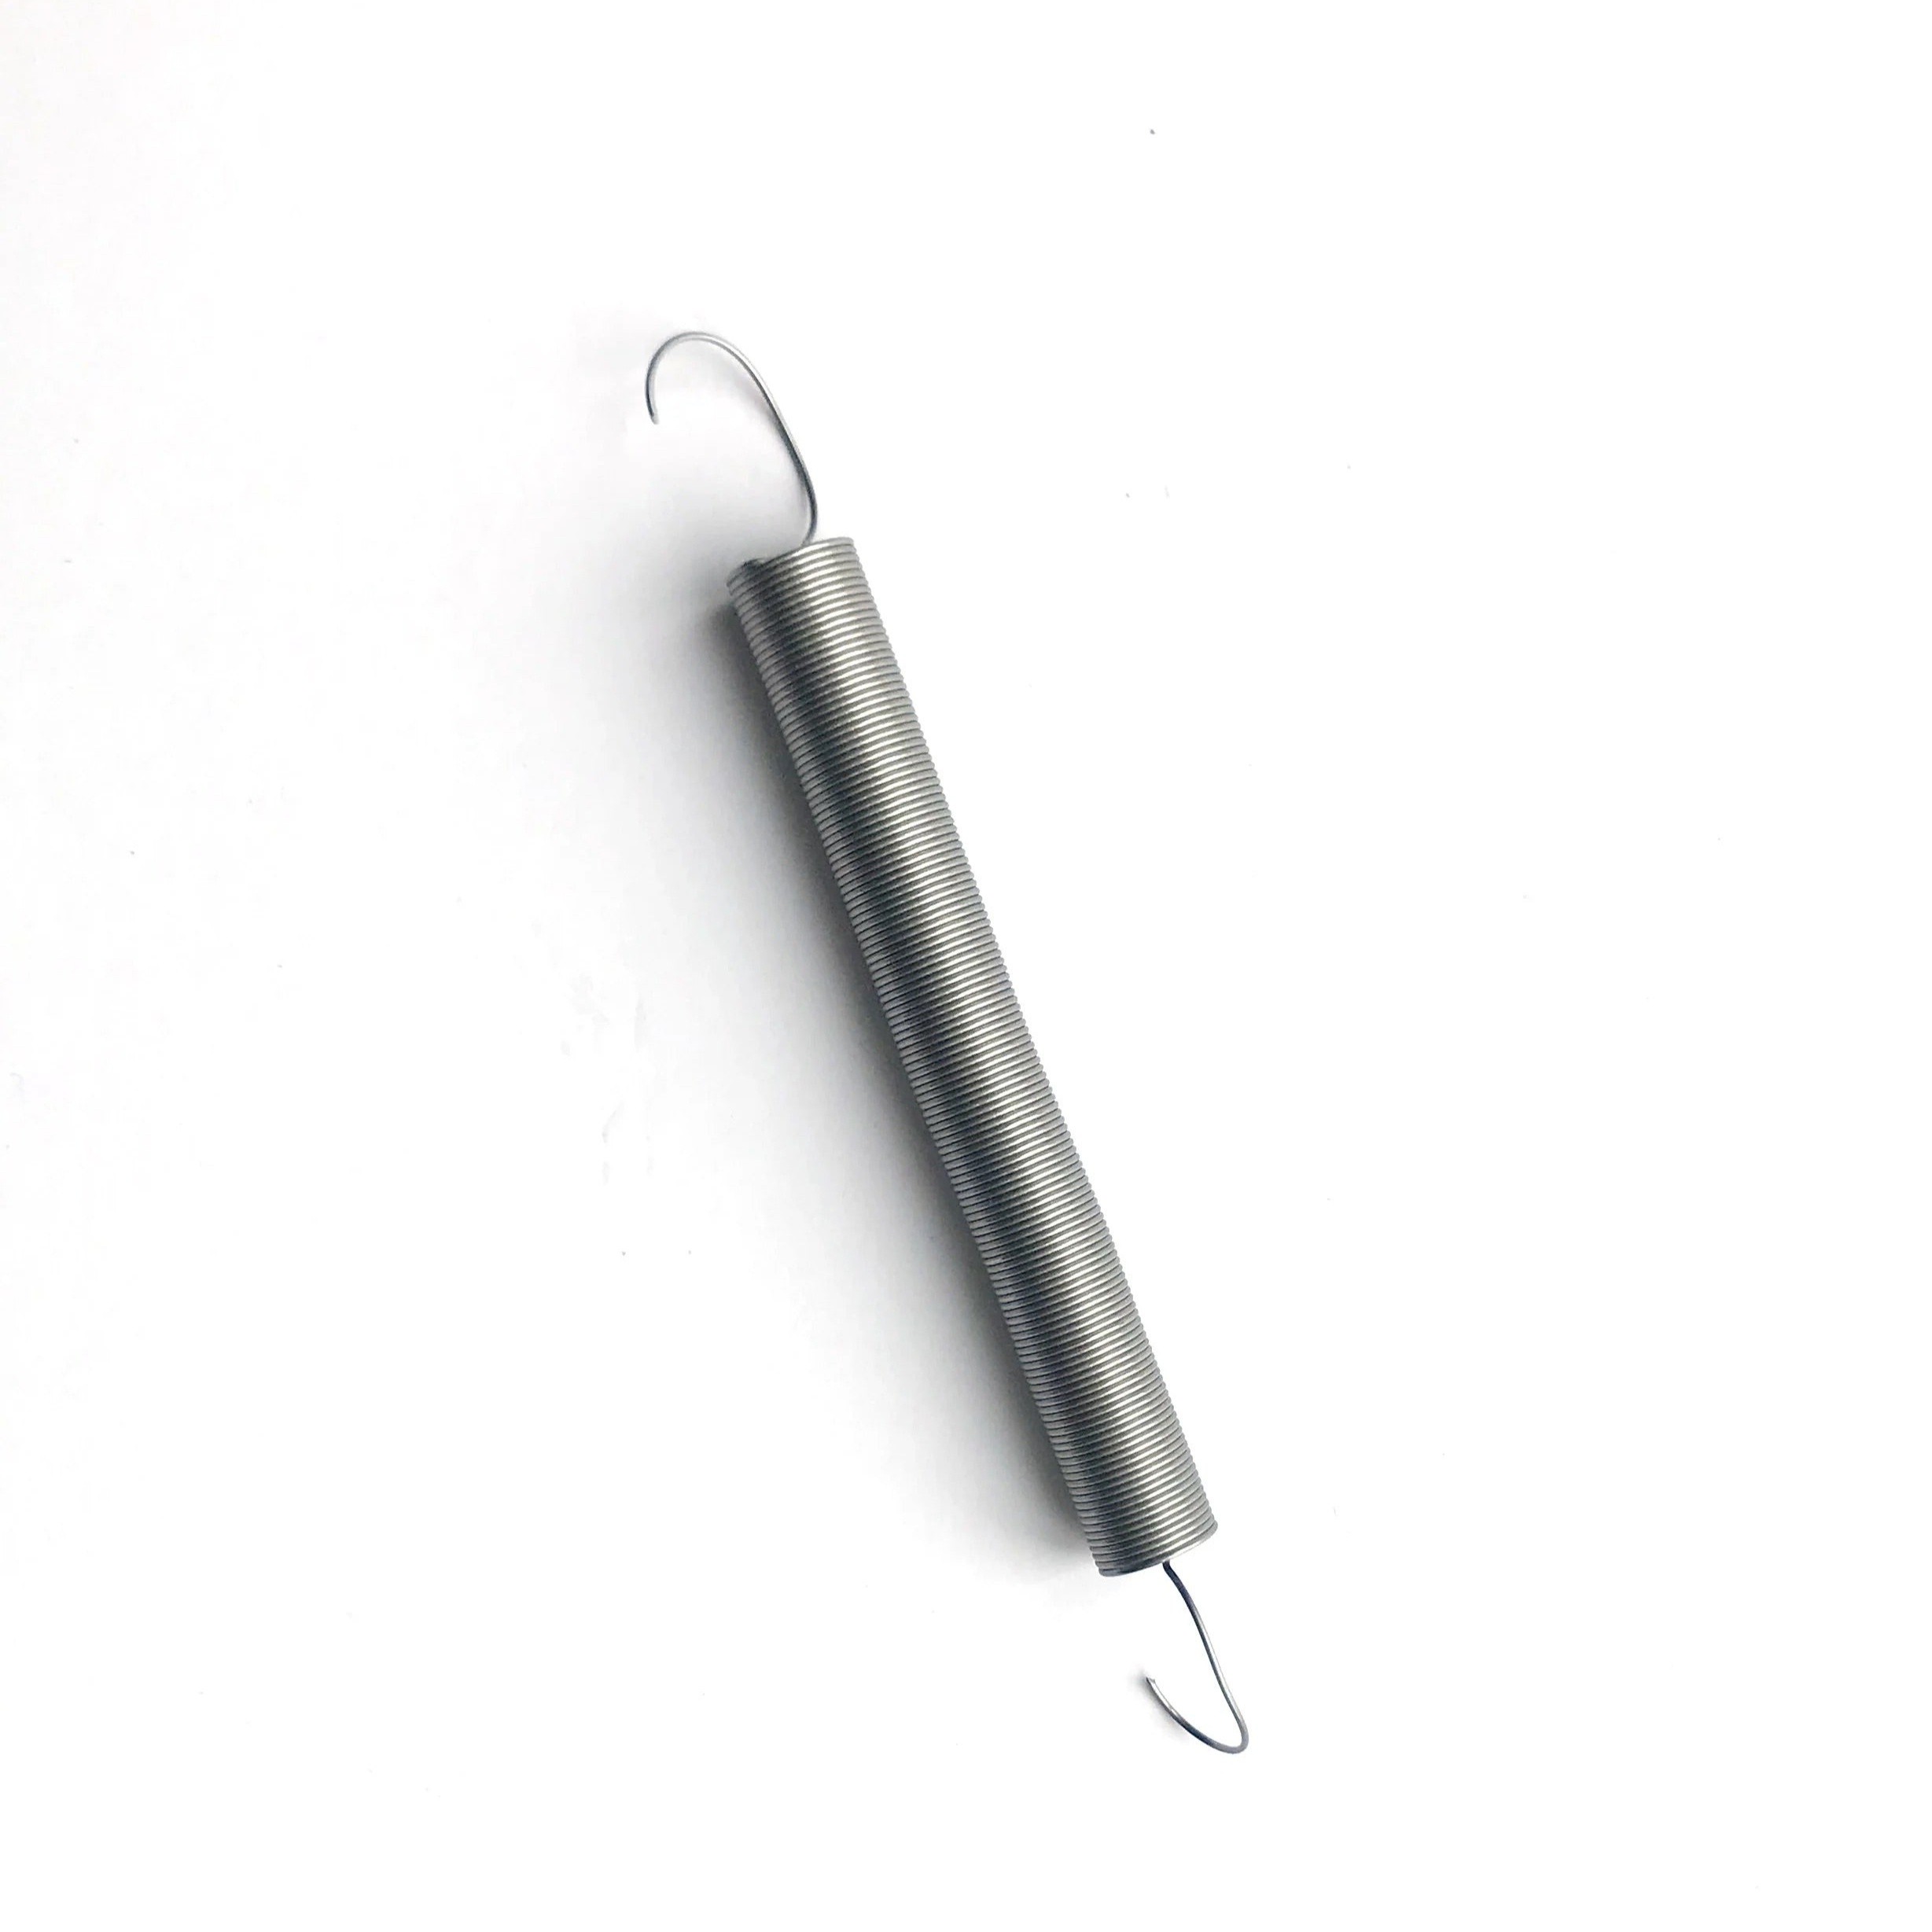
Mirrix | Warp Coils (Springs)
Fine-tune your weaving with Mirrix Warp Coils , which are designed to control your warp spacing for both tapestry and bead weaving. Available in 4, 5, 8, 10, 12, 14, 16, 18, 20, and 22 DPI : 4 & 5 DPI : Compatible with 12", 16", 19", 22", 28", 32", and 38" looms (coated ends). 14 to 22 DPI : Compatible with the 5" Mini Mirrix Loom. Select your loom type/size and warp coil size from the drop-down menu. Choosing the Right Warp Coil For Bead Weaving Thread your beads onto a needle and measure one inch. Count the beads and subtract one to find your ideal warp coil size. For Tapestry Weaving Adjust based on your weft thickness: Finer weft : Higher DPI Thicker weft : Lower DPI or skip every other dent Example: An 18 DPI coil used every other dent equals a 9 DPI coil. Safety Notice Mirrix Looms contain small, sharp, and heavy components. Handle warp coils with care, as sharp ends must be secured and removed cautiously. Not suitable for children. Mirrix Tapestry & Bead Looms Ltd. is not responsible for injuries or damage due to misuse.
Brand: Mirrix
Category: Arts & Entertainment > Hobbies & Creative Arts > Arts & Crafts > Art & Crafting Tools > Textile Craft Machines > Hand Looms > Tapestry Hand Looms